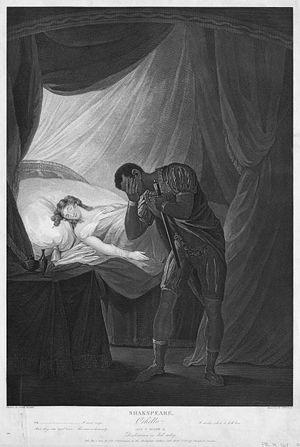
La Boydell Shakespeare Gallery est une entreprise éditoriale et une galerie d'art fondée en novembre 1786 par le graveur et marchand d'estampes John Boydell qui souhaitait développer une école anglaise de peinture d'histoire. Boydell avait entrepris de produire une édition illustrée des œuvres complètes de William Shakespeare, mais la galerie d’exposition londonienne qui exposait les projets originaux s’avéra le volet le plus populaire de toute l’entreprise.
Josiah Boydell est un éditeur, peintre et graveur britannique. Co-éditeur avec son oncle John Boydell, ils créent la Boydell Shakespeare Gallery, un projet d'école britannique.